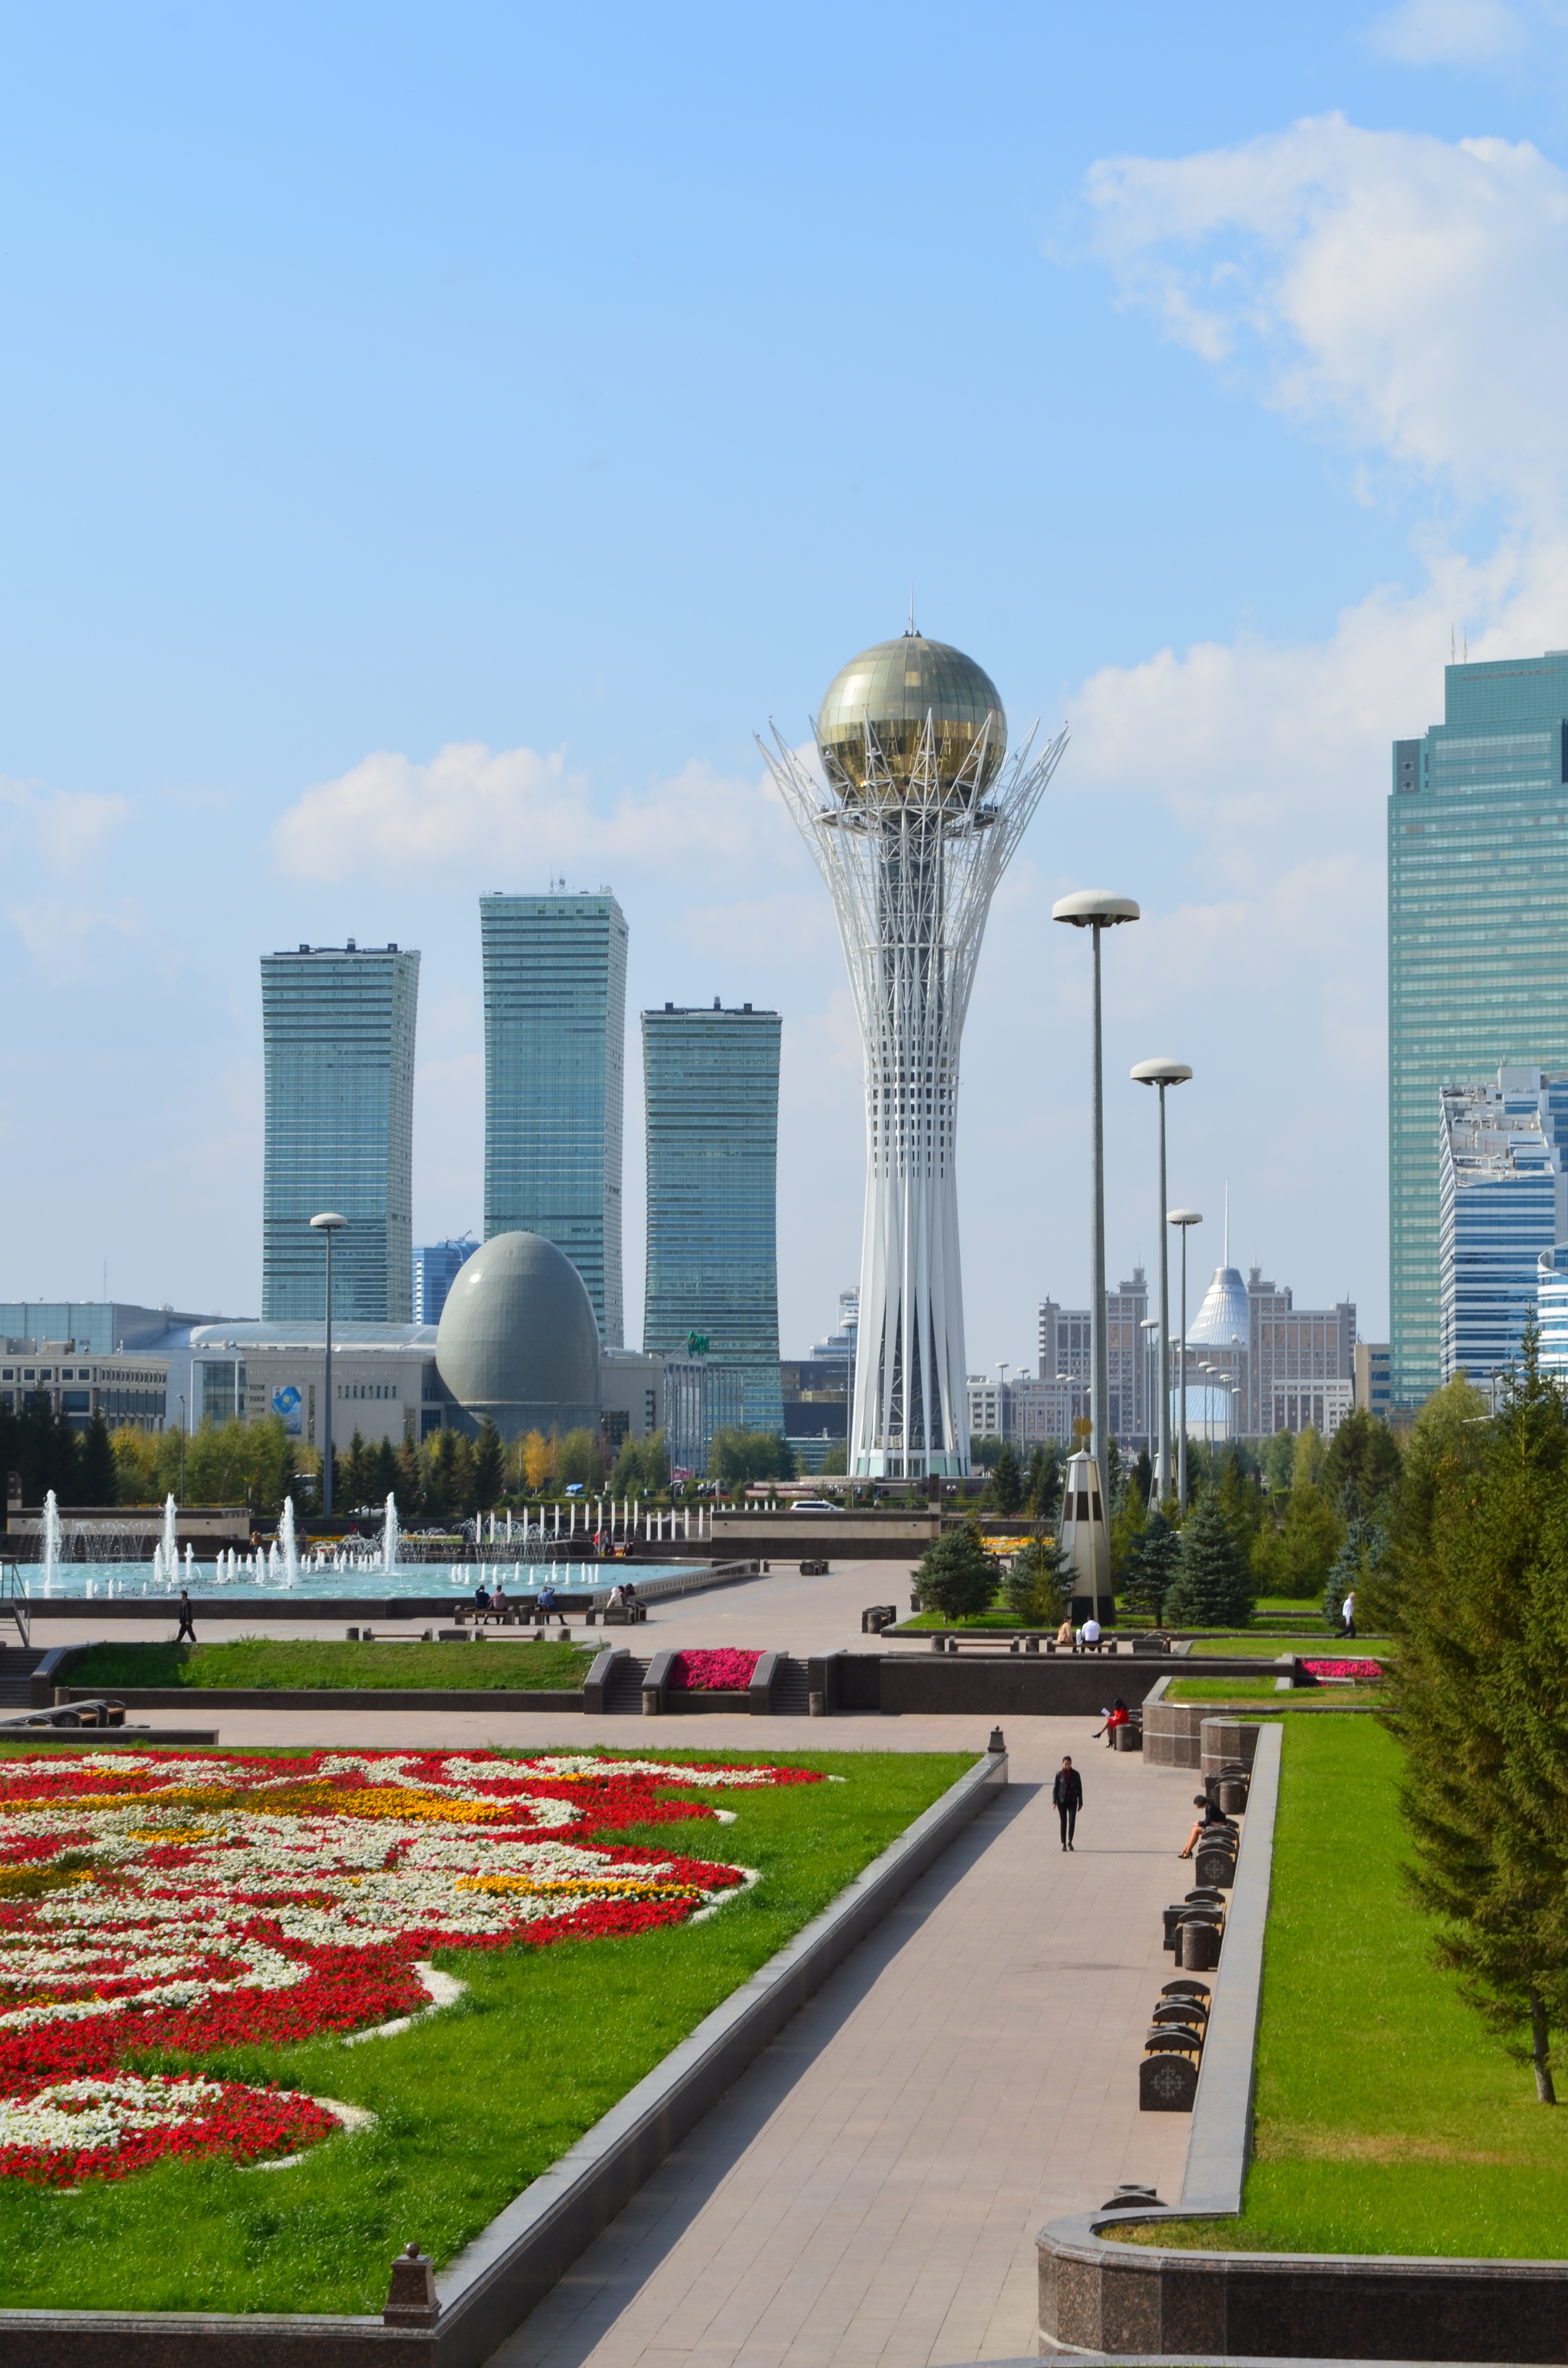
structure, city, monument, cityscape, downtown, tower, plaza, landmark, stadium, memorial, town square, kazakhstan, astana, metropolitan area, sport venue, bayterek